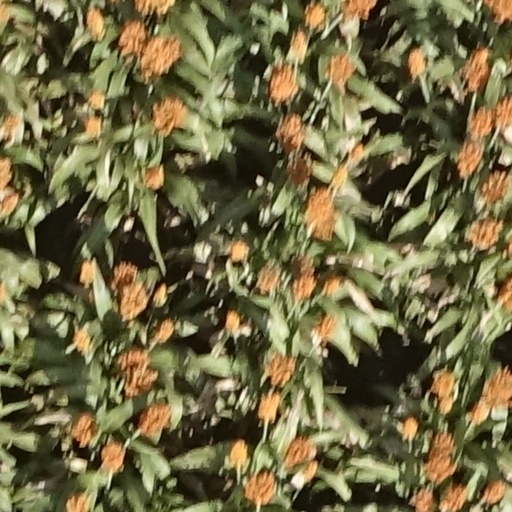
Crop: sorghum